Barbados Railway

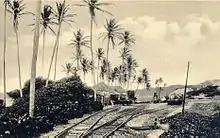
Bath station of the Barbados Railway

The governor of Barbados turned the first sod for building the narrow gauge track on Saturday, 23 June 1877. The line's first section from Bridgetown to Carrington was inaugurated on 20 October 1881. The first train needed approximately 40 minutes for the one-way trip.